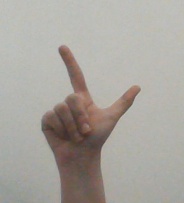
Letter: laam